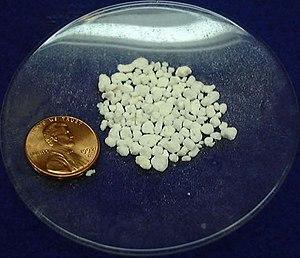
La perlite est un matériau d’aspect granuleux ou poudreux, de couleur blanche. C’est un sable siliceux d’origine volcanique contenant de l’eau qui est expansé industriellement par un traitement à la chaleur. Elle est composée de silice, d’alumine, d’oxyde de fer, d’oxyde de titane, de chaux, de magnésie, d’oxyde de sodium et de potassium. Elle a une très grande capacité de rétention d’eau, son pH est neutre.